Flyover complex

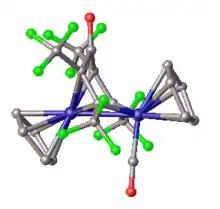
Structure of an asymmetrical flyover complex (CH)Fe[(CCF)CO]CO. The Fe-Fe bond length is 258.8 picometers.

Common examples are the iron carbonyl derivatives, which are typically air-stable, soluble in nonpolar solvents, and red-orange in color. These diiron complexes arise by the reaction of alkynes with iron carbonyls. Such reactions are known to generate many products, e.g. complexes of cyclopentadienones and para-quinones.